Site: brandenburg
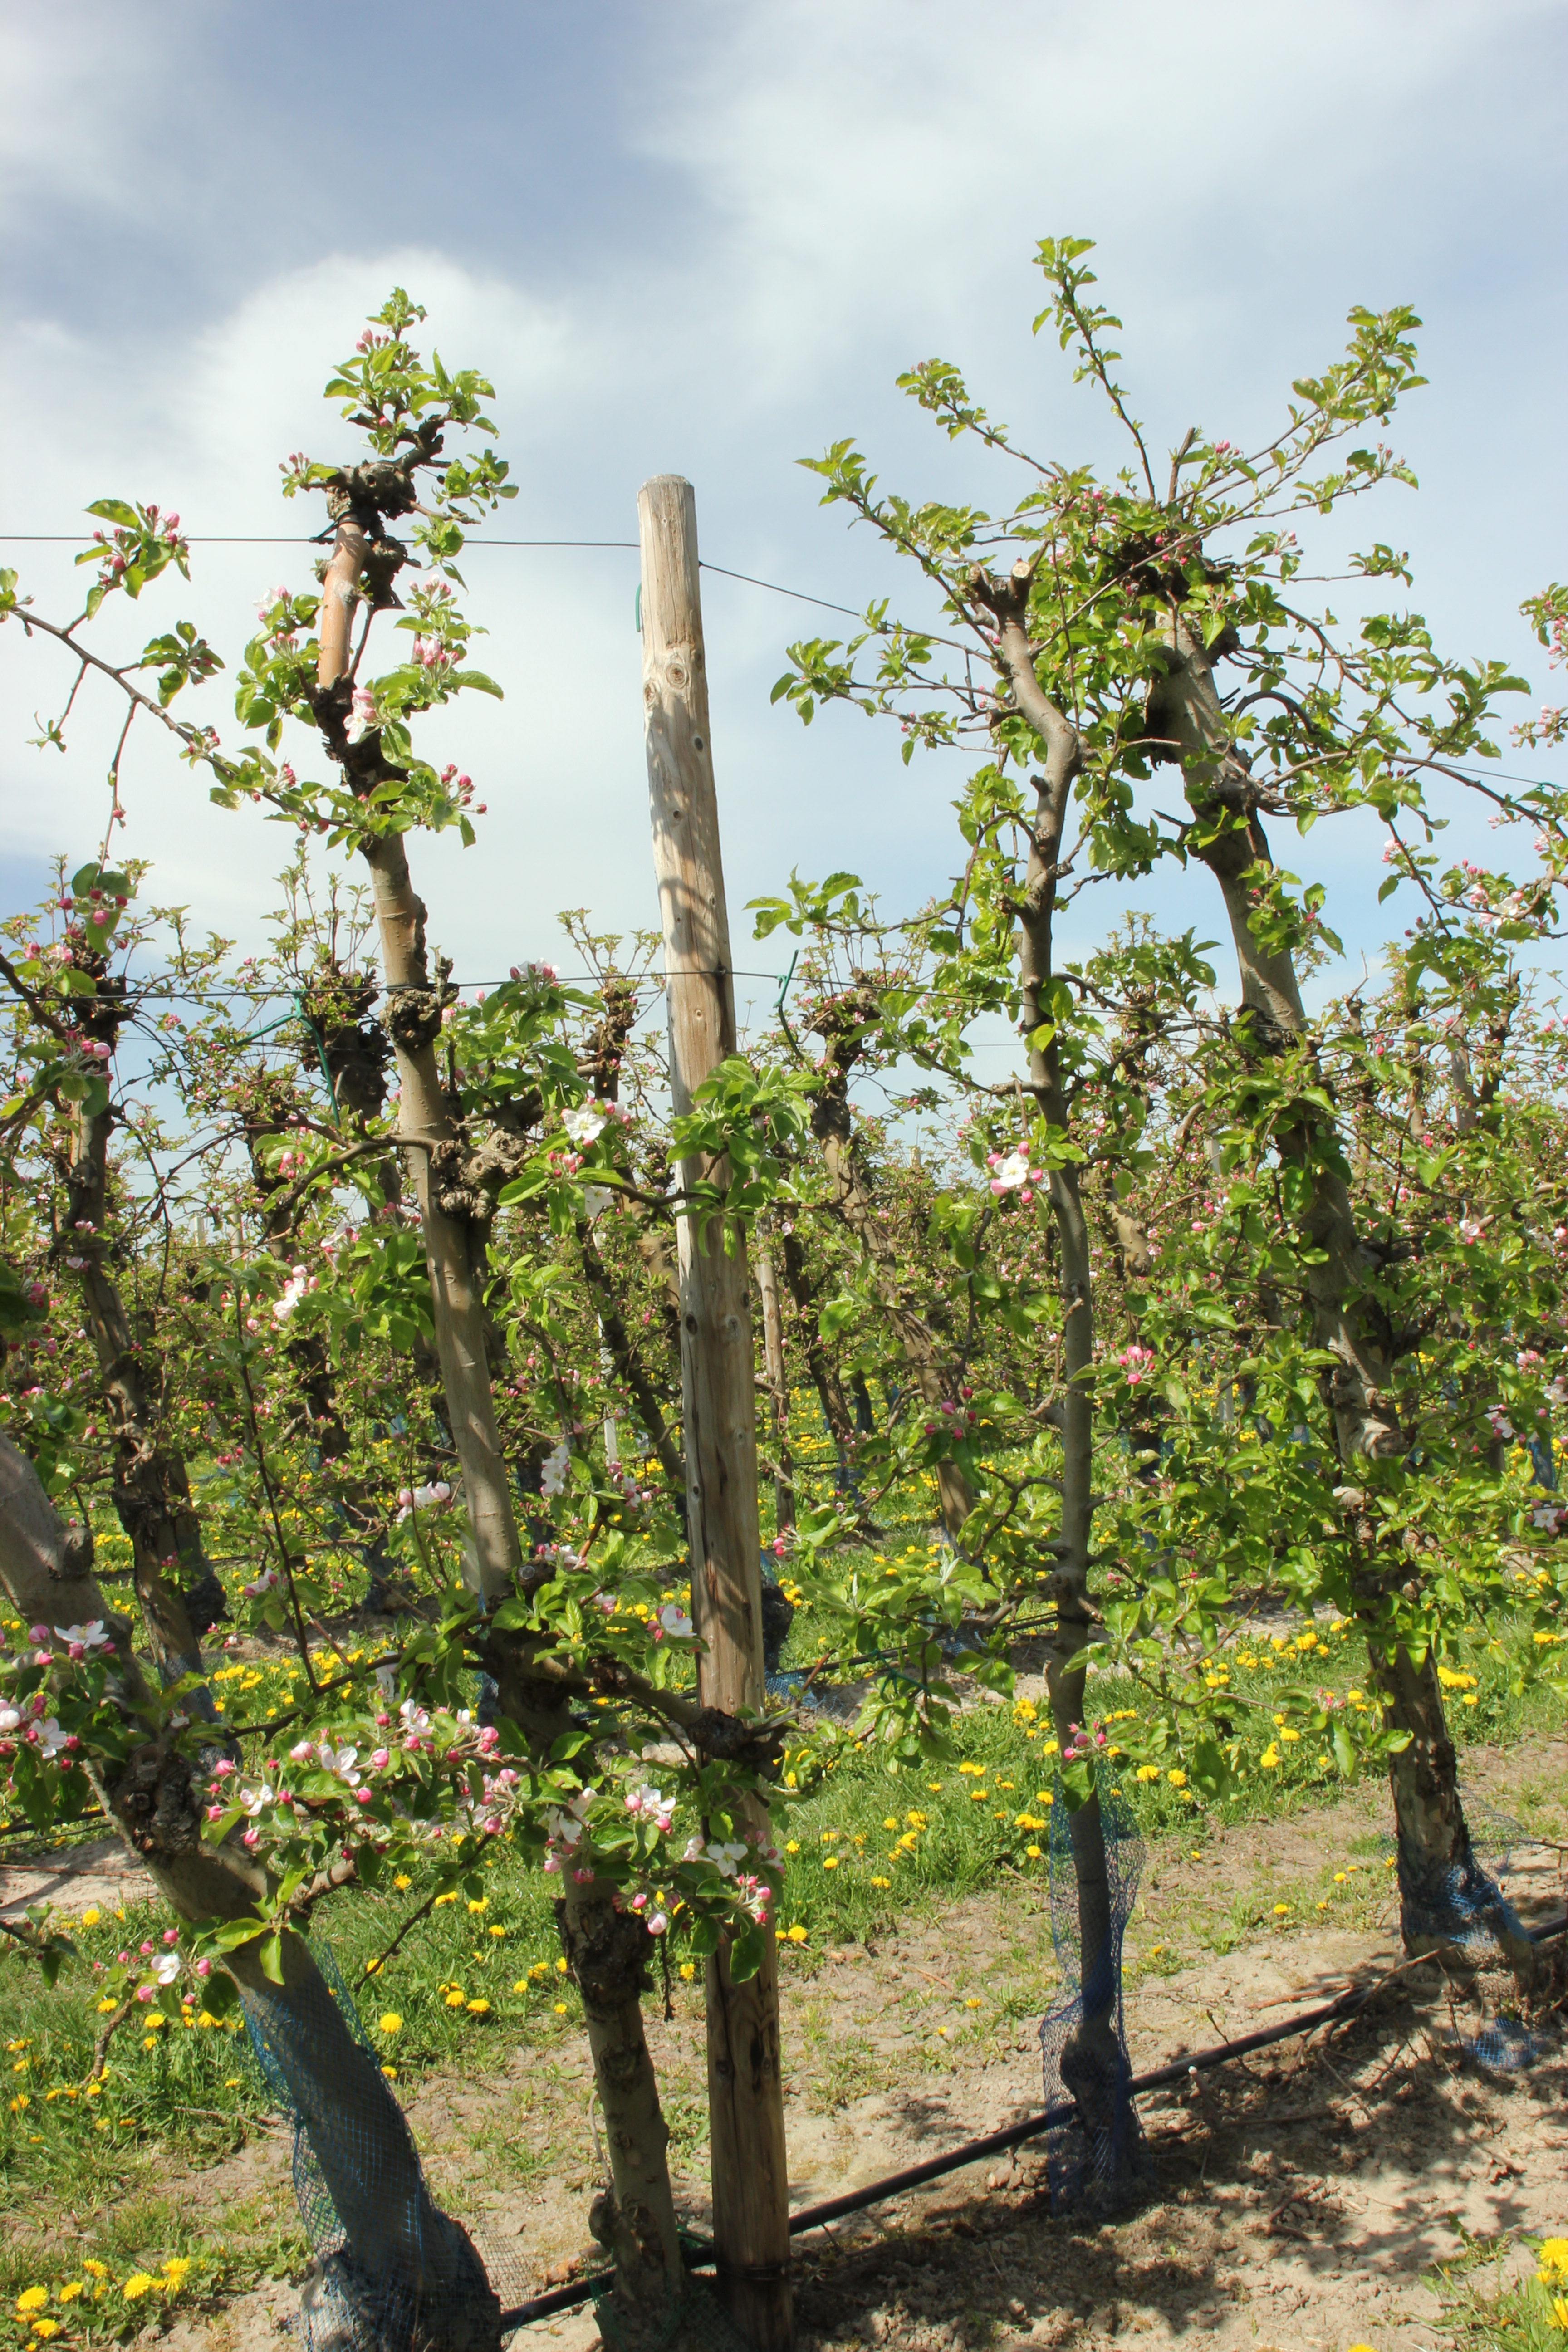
Growth stage (BBCH 57): Inflorescence emergence